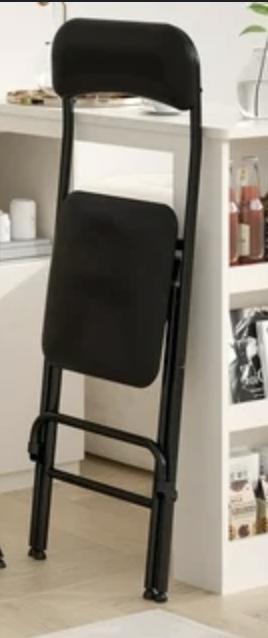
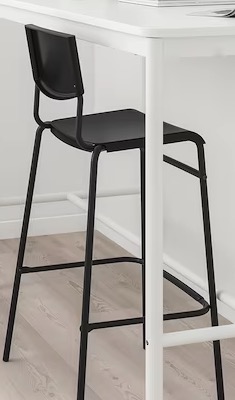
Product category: stool
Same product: no